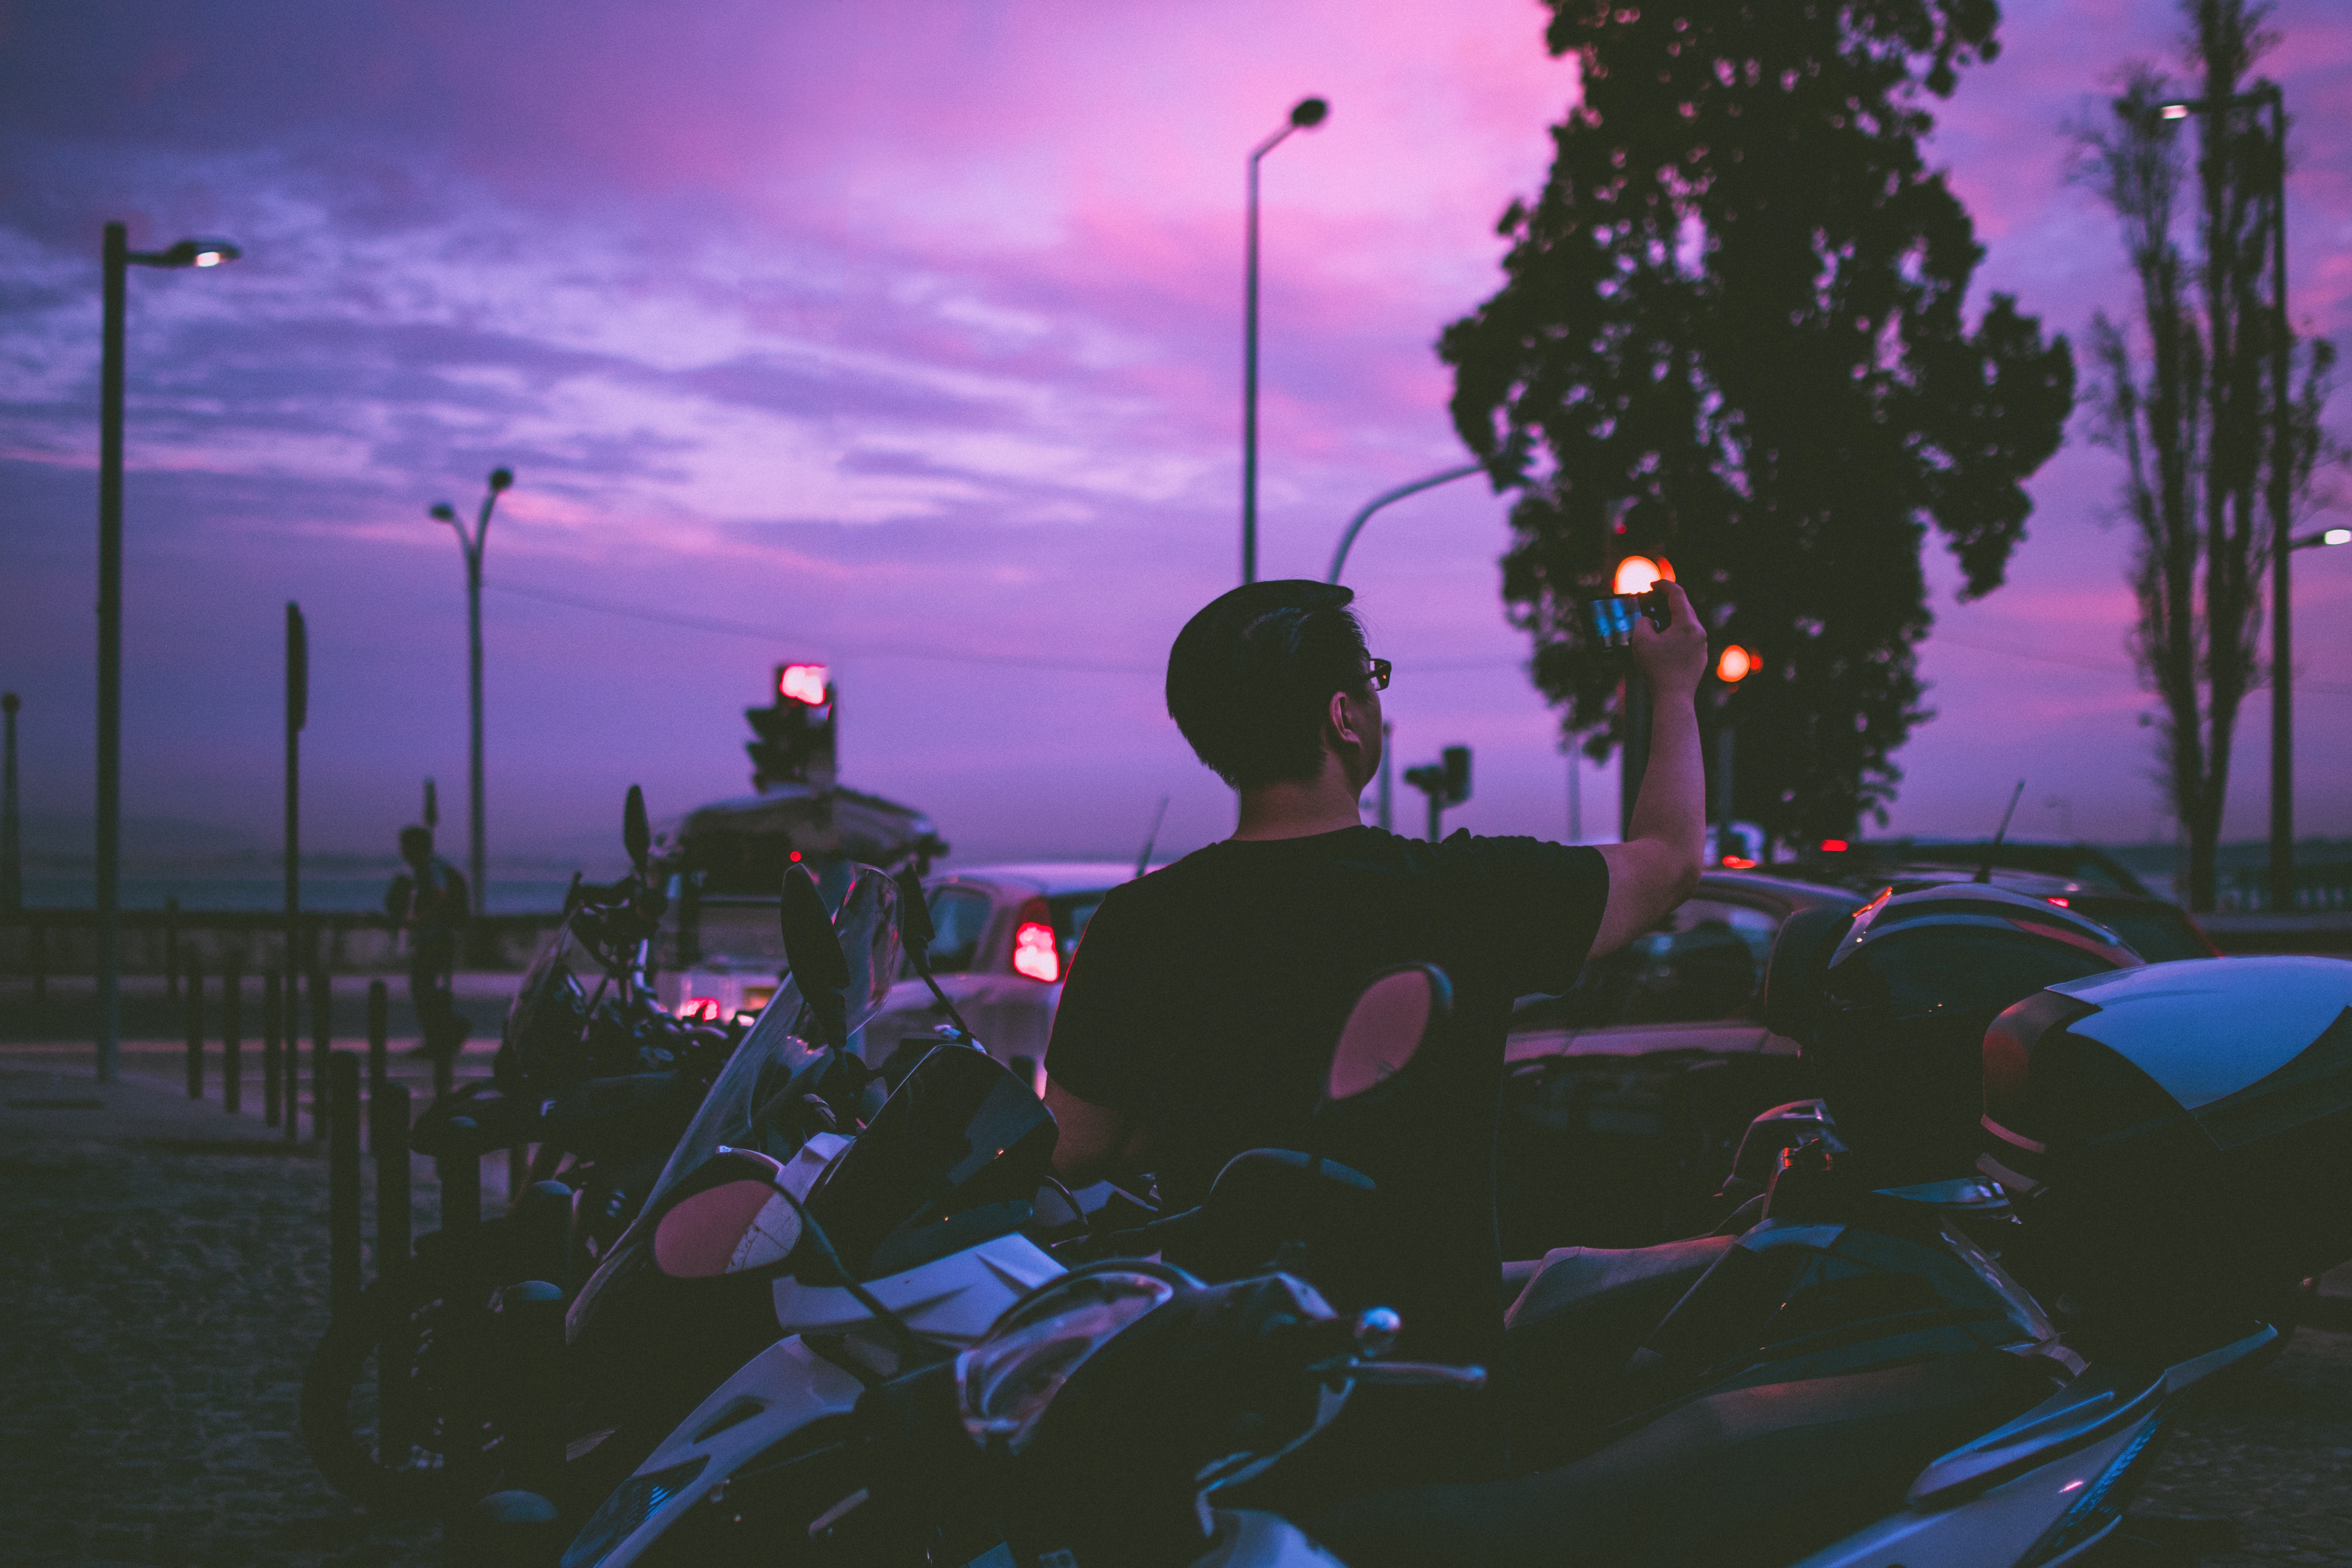
water, reflection, sky, tree, evening, night, atmosphere, morning, plant, darkness, screenshot, midnight, recreation, sunset